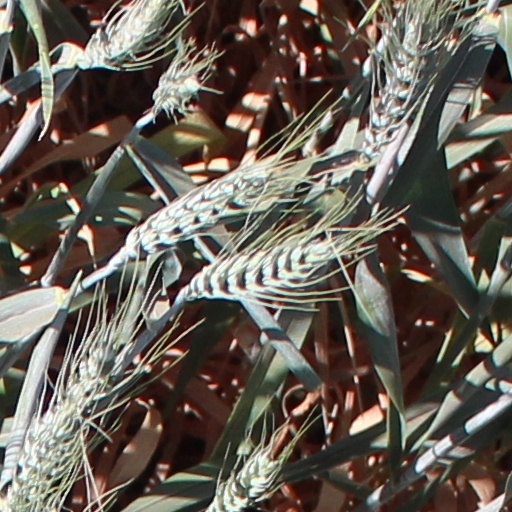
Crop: wheat